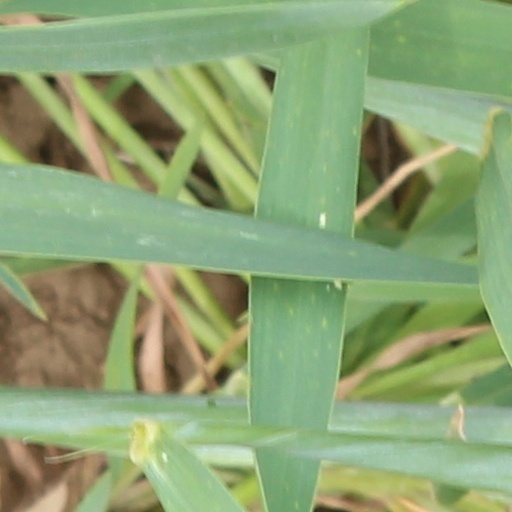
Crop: wheat